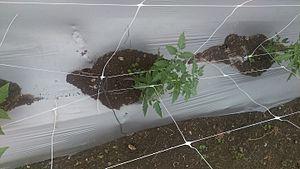
Un filet de palissage ou filet à ramer, est un type de filet utilisé en horticulture.